Vojislav Šešelj

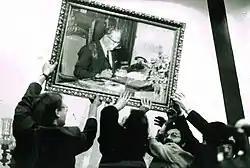
Šešelj with Vuk Drašković of Serbian Renewal Movement, and Milan Mladenović of People's Radical Party in 1990, removing picture of Josip Broz Tito from Belgrade Center of engineers and electricians.

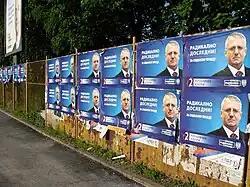
Vojislav Šešelj, president of the Serbian Radical Party, is one of the staunchest advocates of Greater Serbia.

In 1989, Šešelj returned to the United States where Momčilo Đujić, a Chetnik leader from World War II living there in exile, bestowed on Šešelj the title "Chetnik vojvoda" (Vojvoda of the Chetniks), the first since World War II, to make a "unitary Serbian state where all Serbs would live, occupying all the Serb lands". In 1998, Đujić said that he regretted awarding the title to Šešelj on account of his involvement with Slobodan Milošević. Together with Vuk Drašković and Mirko Jović, Šešelj founded the anti-communist Chetnik party Serbian National Renewal (SNO) in late 1989. As a prominent intellectual in a society that idolised intellectuals, Šešelj was considered to be a potential leader from the late 1980s onward. Šešelj was the youngest person to have been awarded a PhD in Yugoslavia and his career as a successful author made him widely known. In the late 1980s, Šešelj made calls for 360,000 Albanians to be deported from Kosovo.